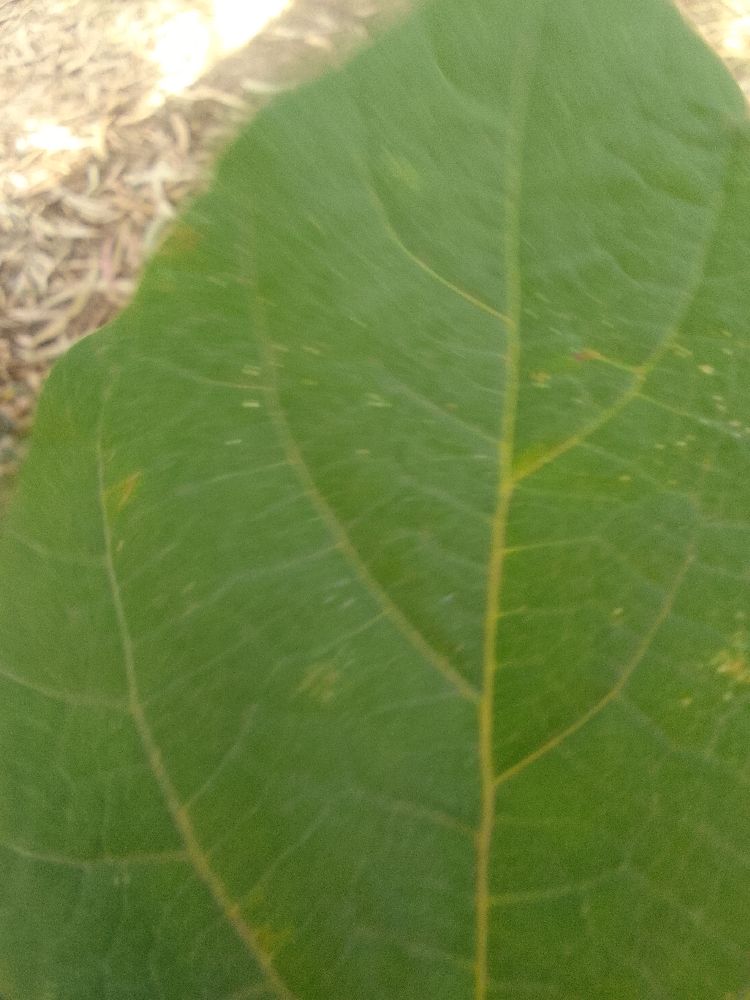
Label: healthy